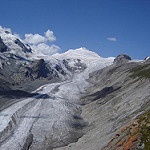
Scene: Outdoor